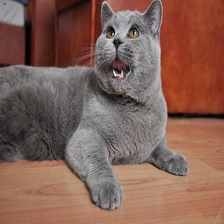
Species: cat
Breed: British Shorthair